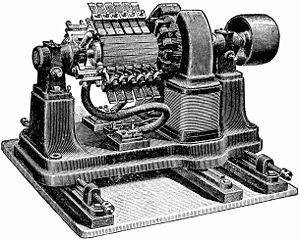
« Charbon » désigne différentes matières noires ou noircies par le feu ou calcinées.